Rychnov nad Kněžnou District

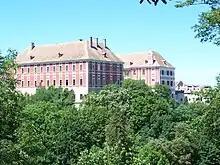
Opočno Castle

The most important monuments in the district, protected as national cultural monuments, are: